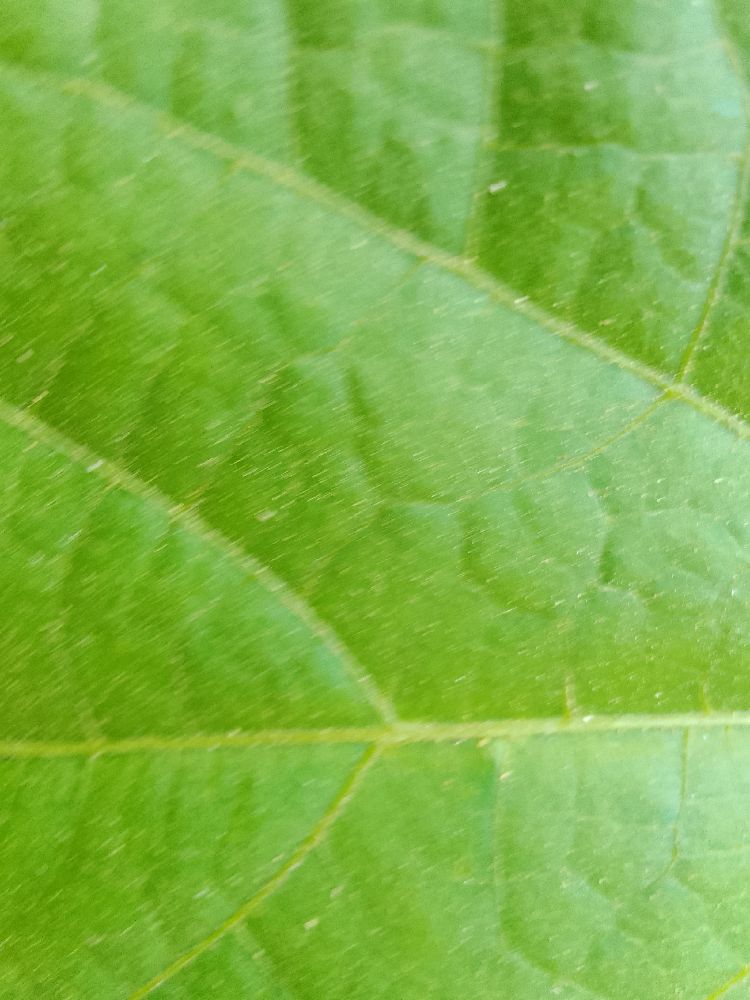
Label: healthy